Jacob Dlamini (author)

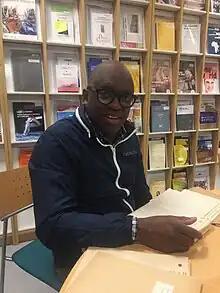
Dlamini in Leiden (2023)

Jacob Dlamini (born 1973) is a South African journalist, historian and author. He is currently an assistant professor of history at Princeton University, specialising in African history. He has written four books about South African political and social history, each of which seeks to complicate popular narratives about Apartheid and black experience in South Africa.